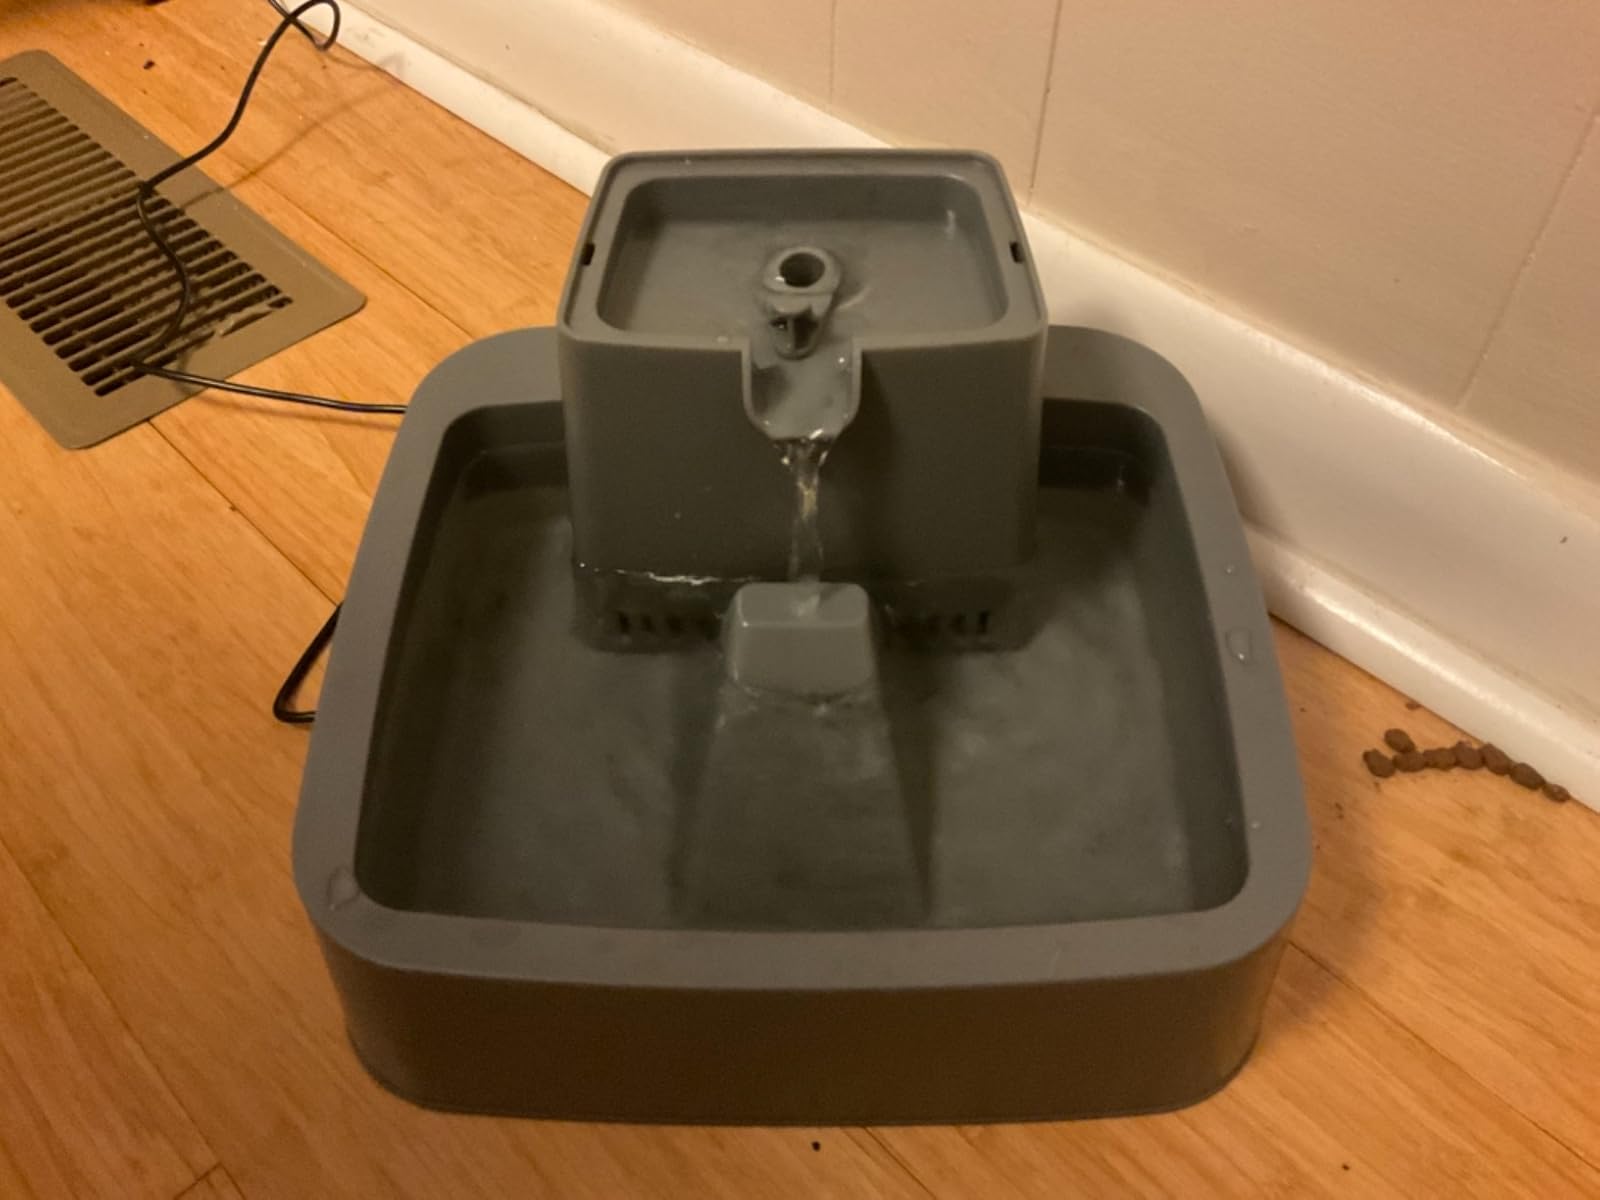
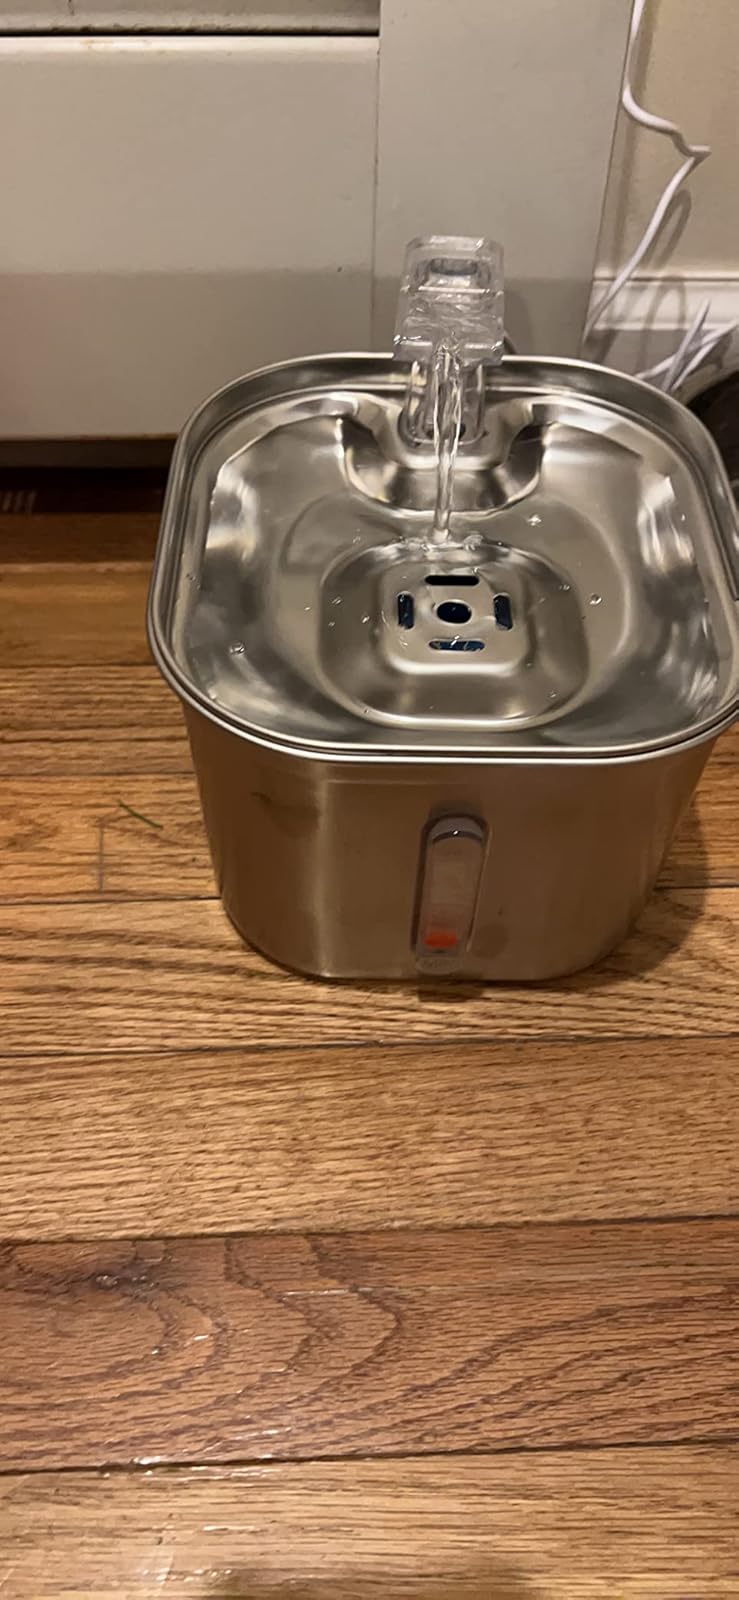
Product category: items_bowl
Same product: no